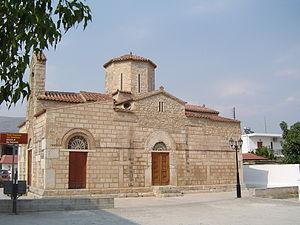
Pierre le Thaumaturge ou Pierre d'Argos est un saint thaumaturge grec, commun aux Églises latine et orientales. C'est le saint patron d'Argos. Il défendit les canons de l'Église lors de la querelle de la Tétragamie ; fêté le 3 mai.